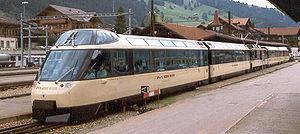
Le Chemin de fer Montreux Oberland bernois est un chemin de fer qui relie Montreux sur la Riviera vaudoise à Zweisimmen et Lenk im Simmental dans l'Oberland bernois. Le point culminant de la ligne se trouve près de Gstaad à 1 274,8 mètres.
Une voiture-pilote est une voiture de chemin de fer équipée d'une cabine de conduite et qui permet au conducteur de télécommander le ou les véhicules moteur d'un train, véhicules qui ne sont dès lors pas situés en tête du convoi contrairement à la pratique normale. En règle générale, un convoi équipé de voiture-pilote aura un véhicule moteur à son autre extrémité, mais il arrive que ce dernier se trouve au milieu du train et que deux voitures de commande entourent alors le convoi.